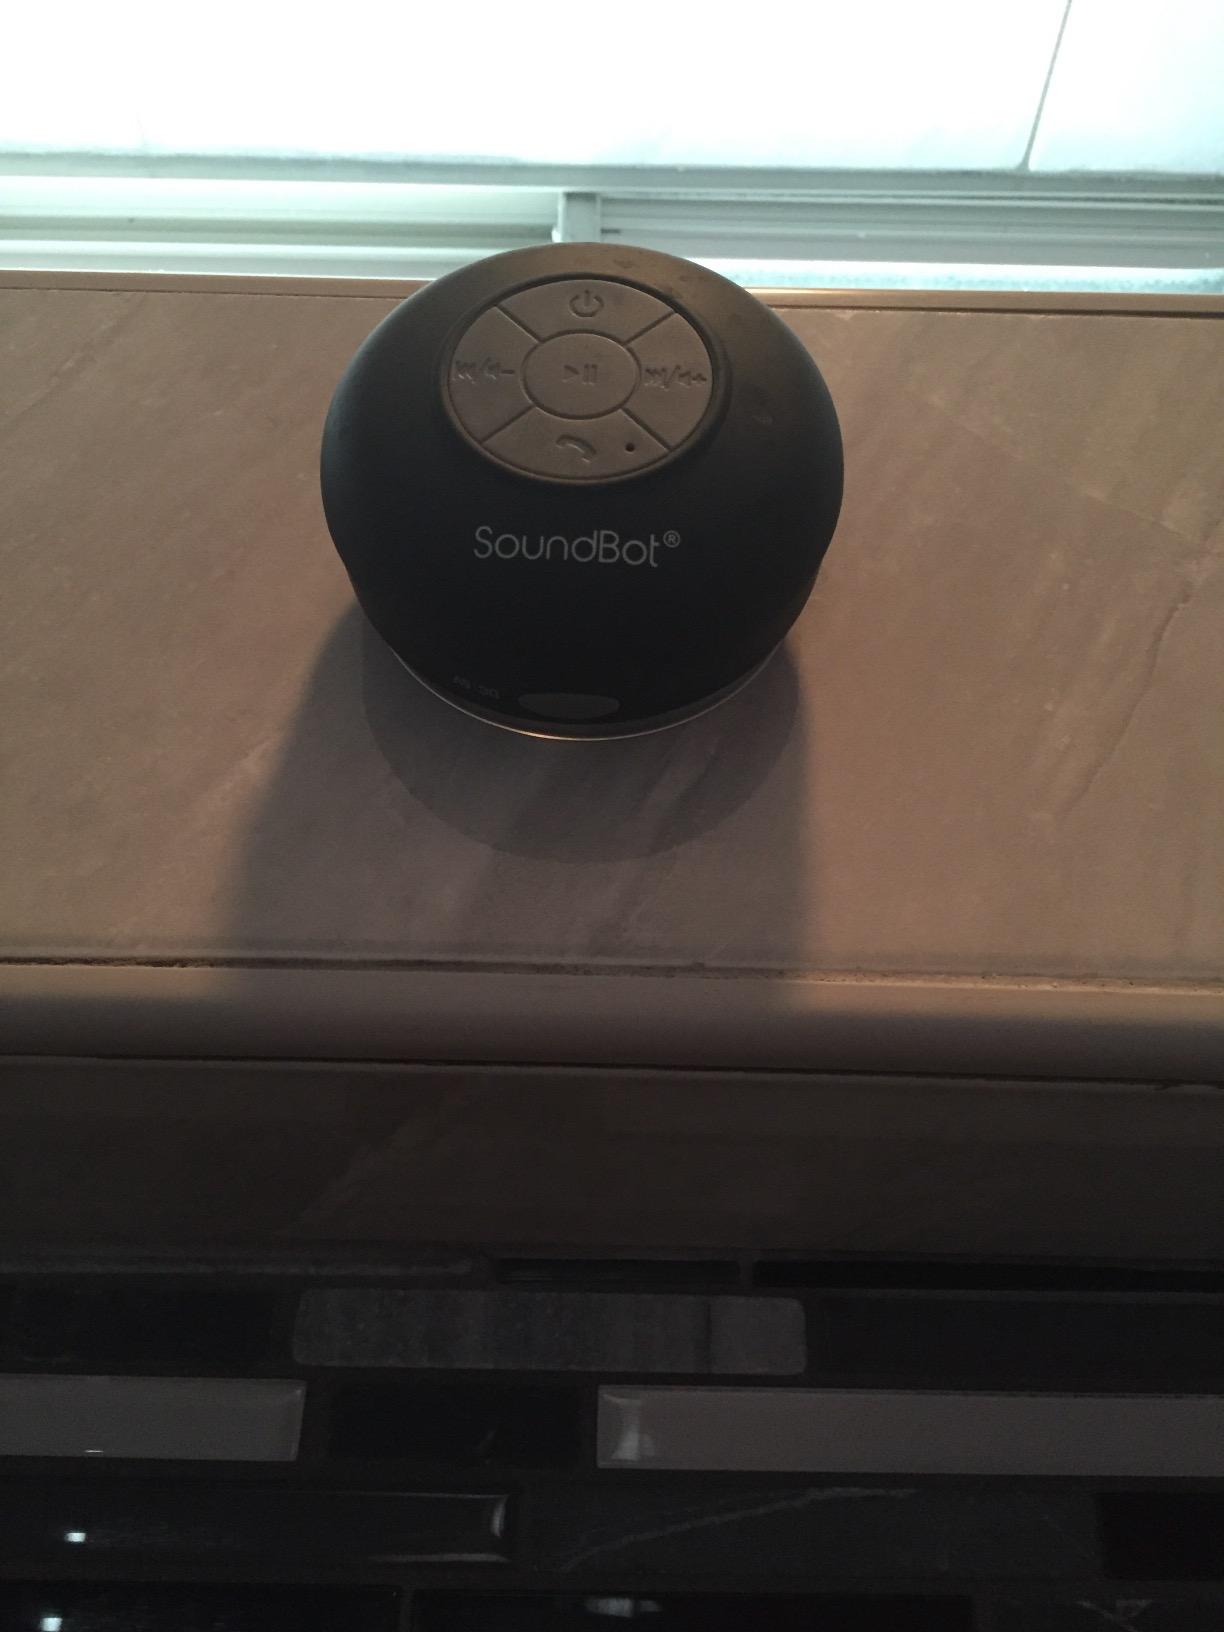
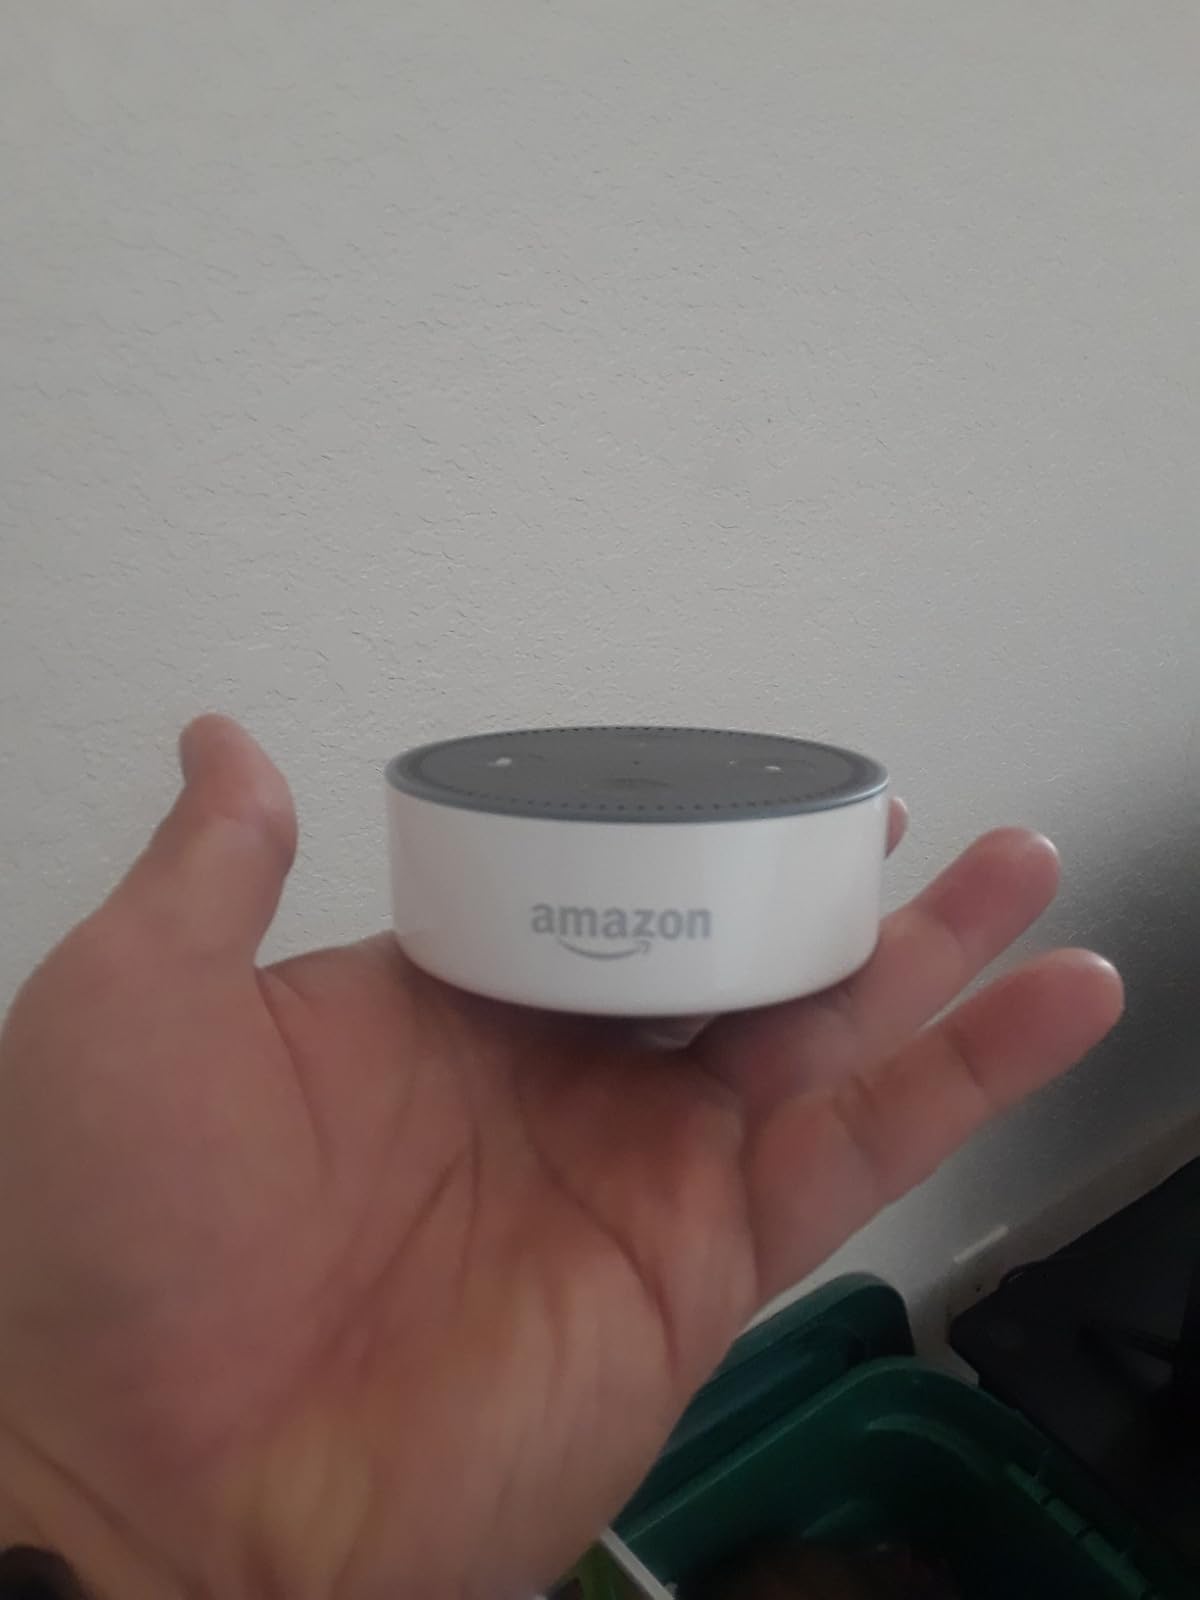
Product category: speaker
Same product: no